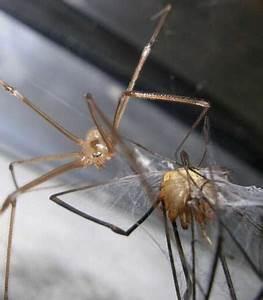
spider